Portland General Electric

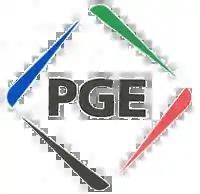
Previous logo

Less than a year later, in May 1893, PGE purchased the City-Eastside Electric Light Plant, a municipal power company. E. Kimbark MacColl, who chronicled the history of Portland, referred to it "a generous gift to a private company at the expense of future taxpayers" since it was constructed for a cost of $40,342 and sold 15 months later for $27,000.